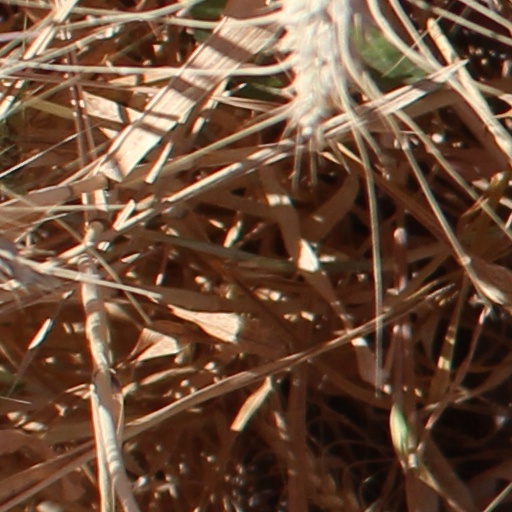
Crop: wheat